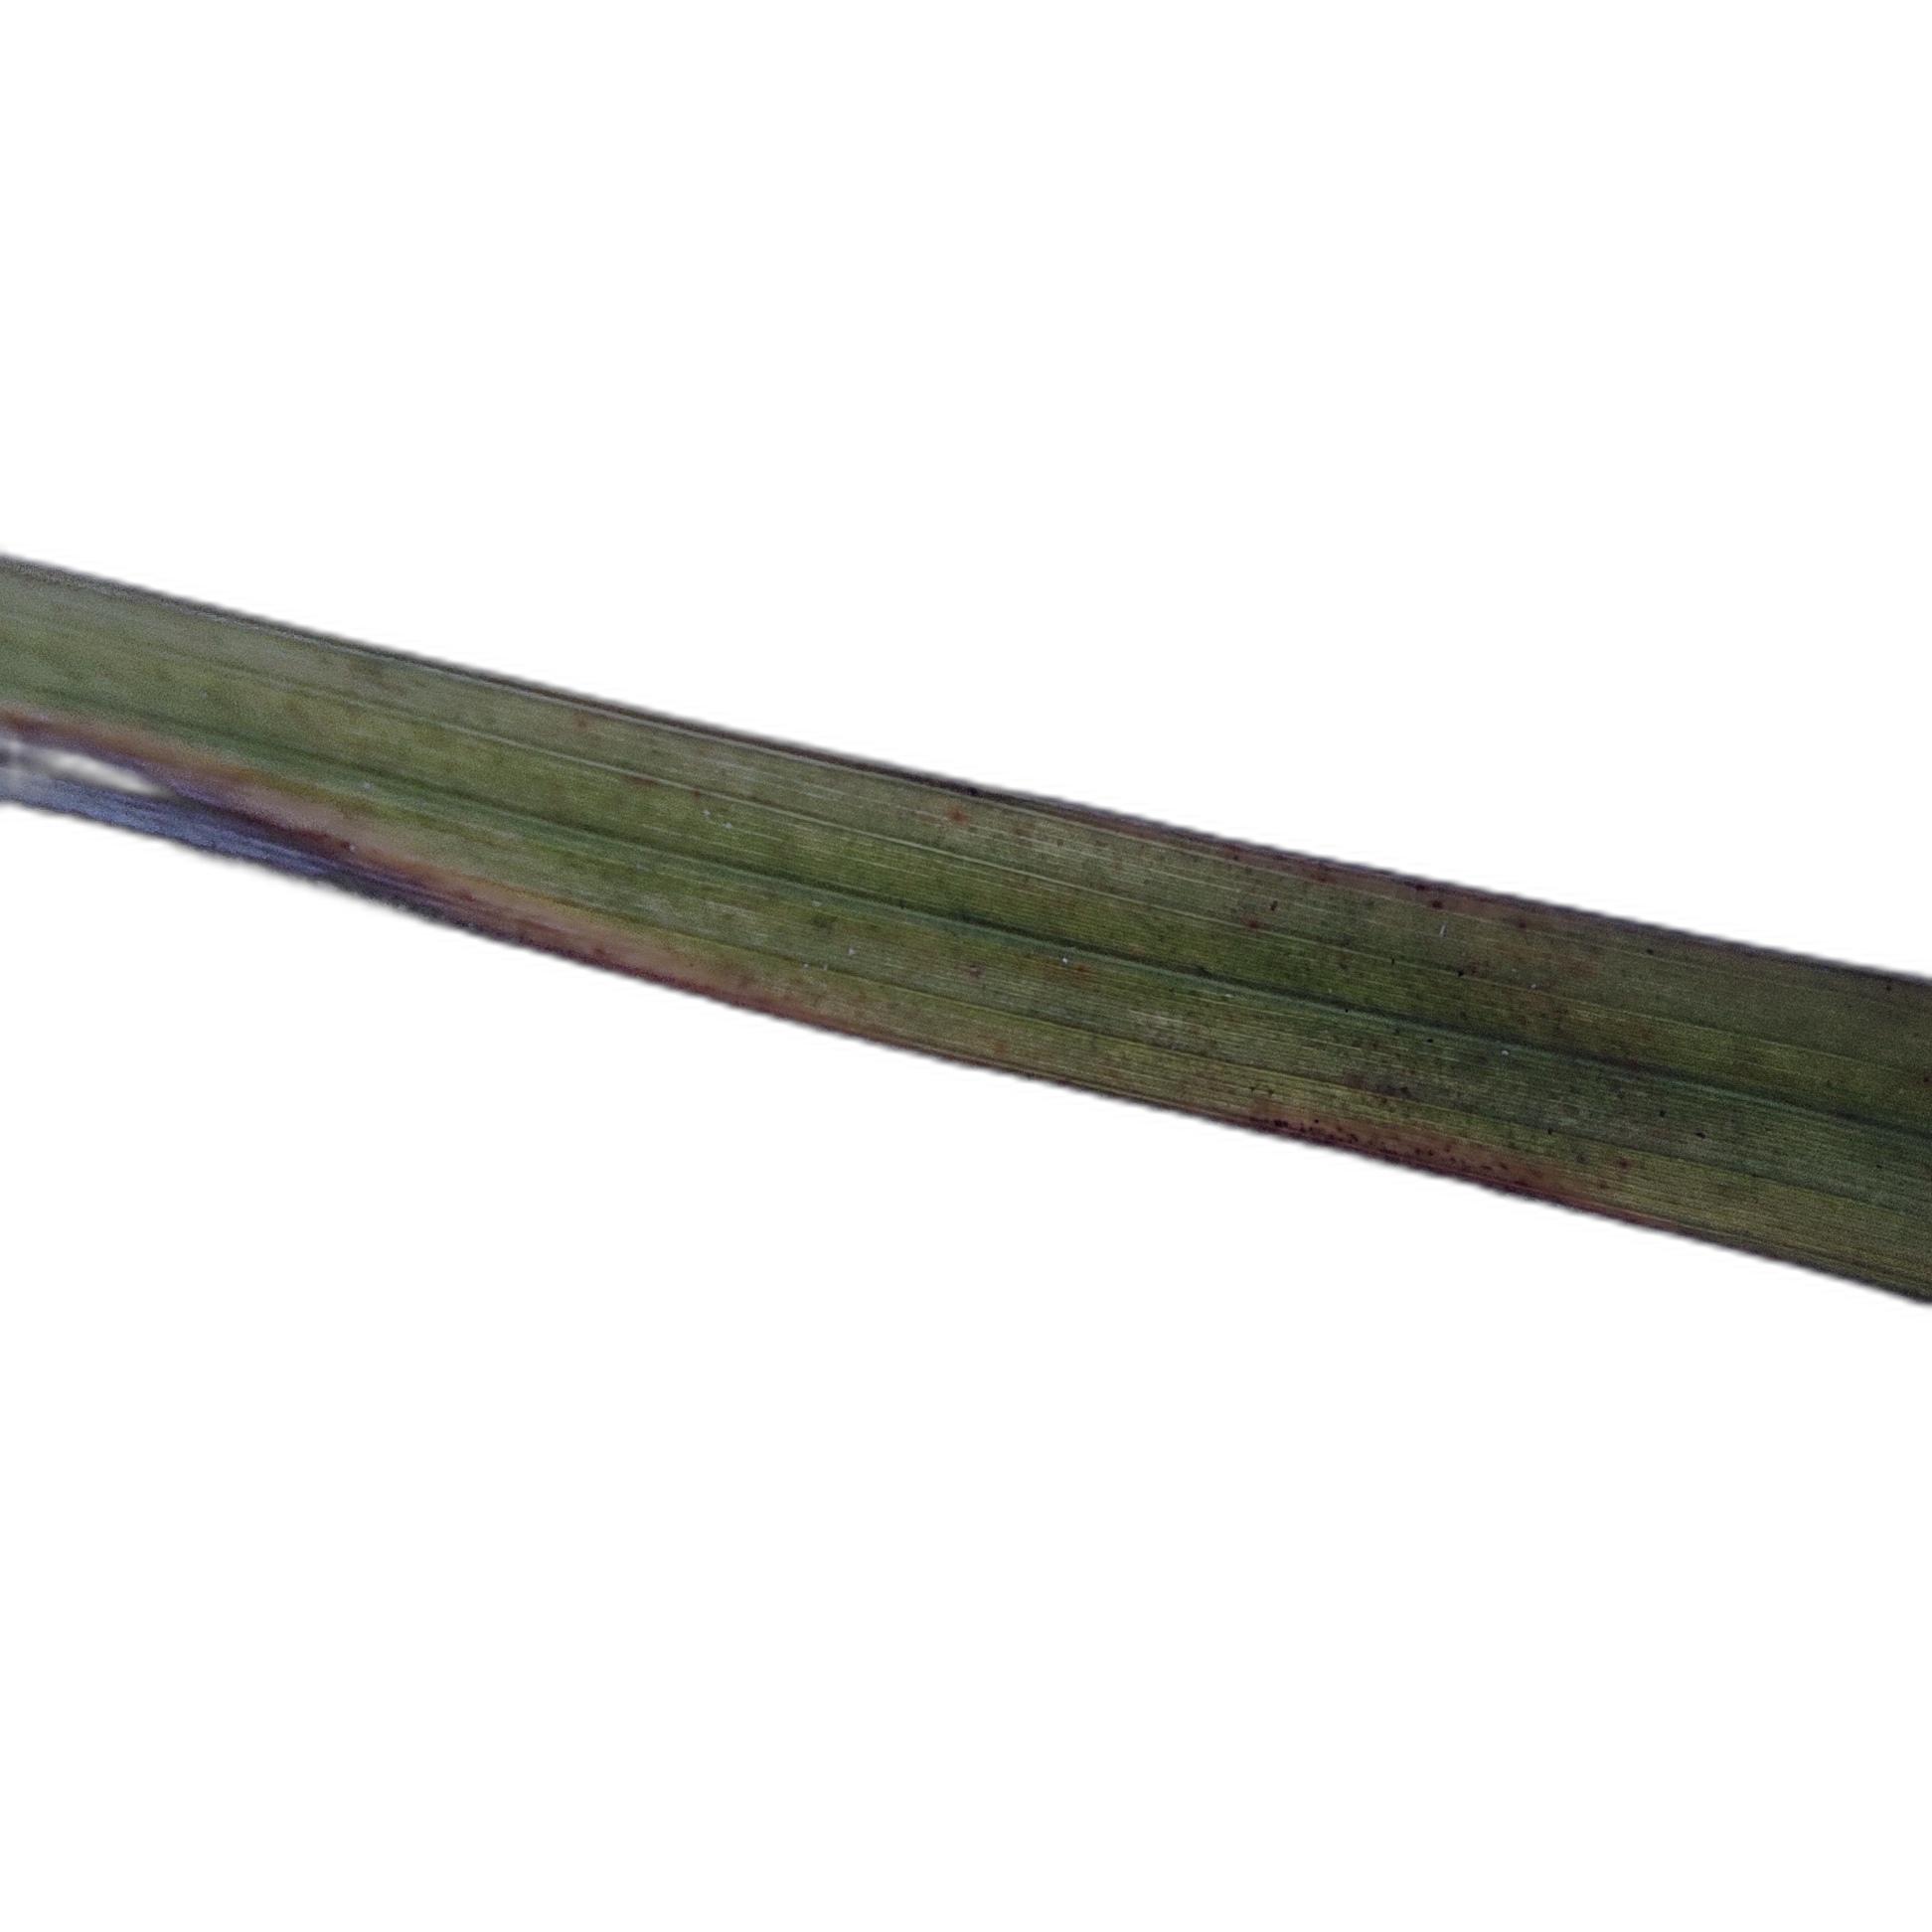
Label: Rice Blast